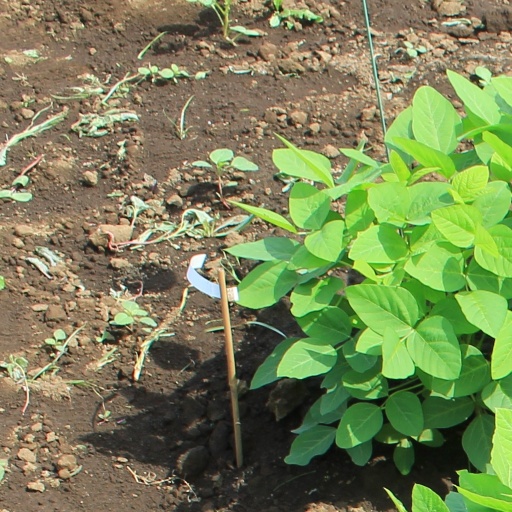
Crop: soybean